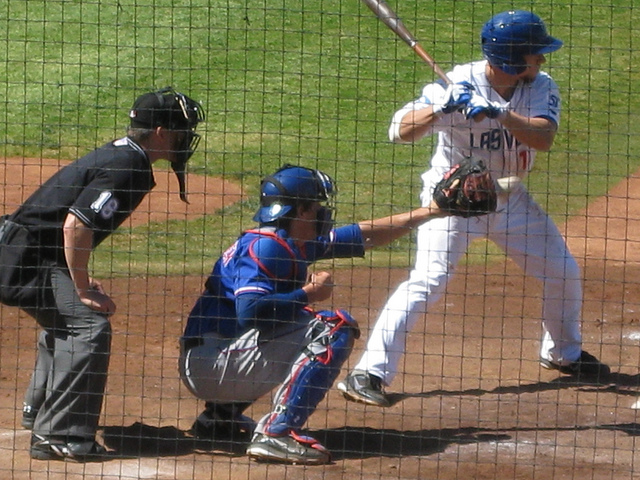
user: Given an image and a question. Answer the question in a short answer. Question: What position is the person playing in blue? Short Answer:
assistant: catcher